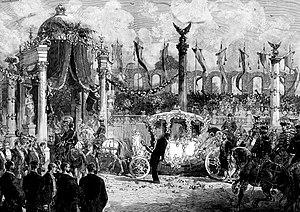
Accueil de la princesse Stéphanie de Belgique par le bourgmestre lors de son mariage avec l’archiduc Rodolphe d’Autriche, Vienne (Autriche), le 10 mai 1881.
Stéphanie Clotilde Louise Herminie Marie Charlotte de Belgique, princesse de Saxe-Cobourg et Gotha et duchesse de Saxe est une princesse de Belgique.
Frédéric de Haenen, né en 1853 à Utrecht et mort le 1ᵉʳ juin 1929 à l'Île-de-Bréhat, est un peintre et illustrateur néerlandais naturalisé français.